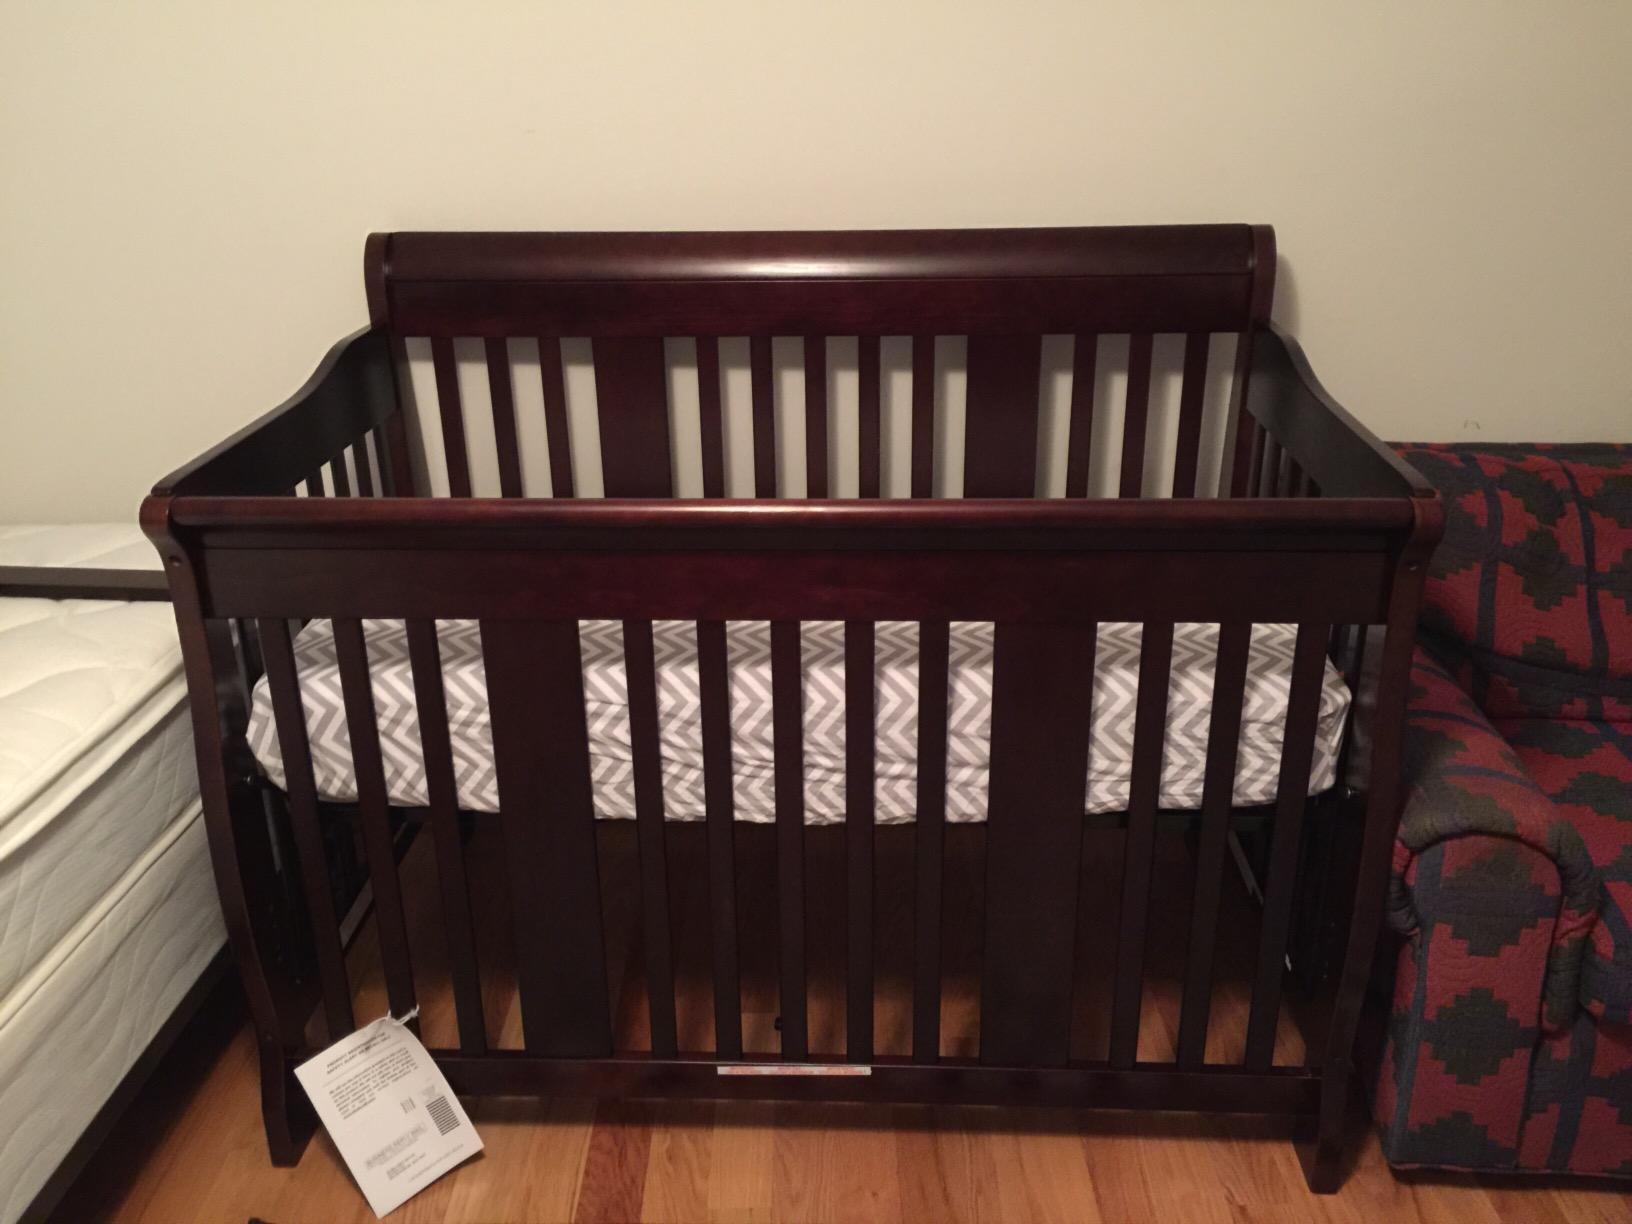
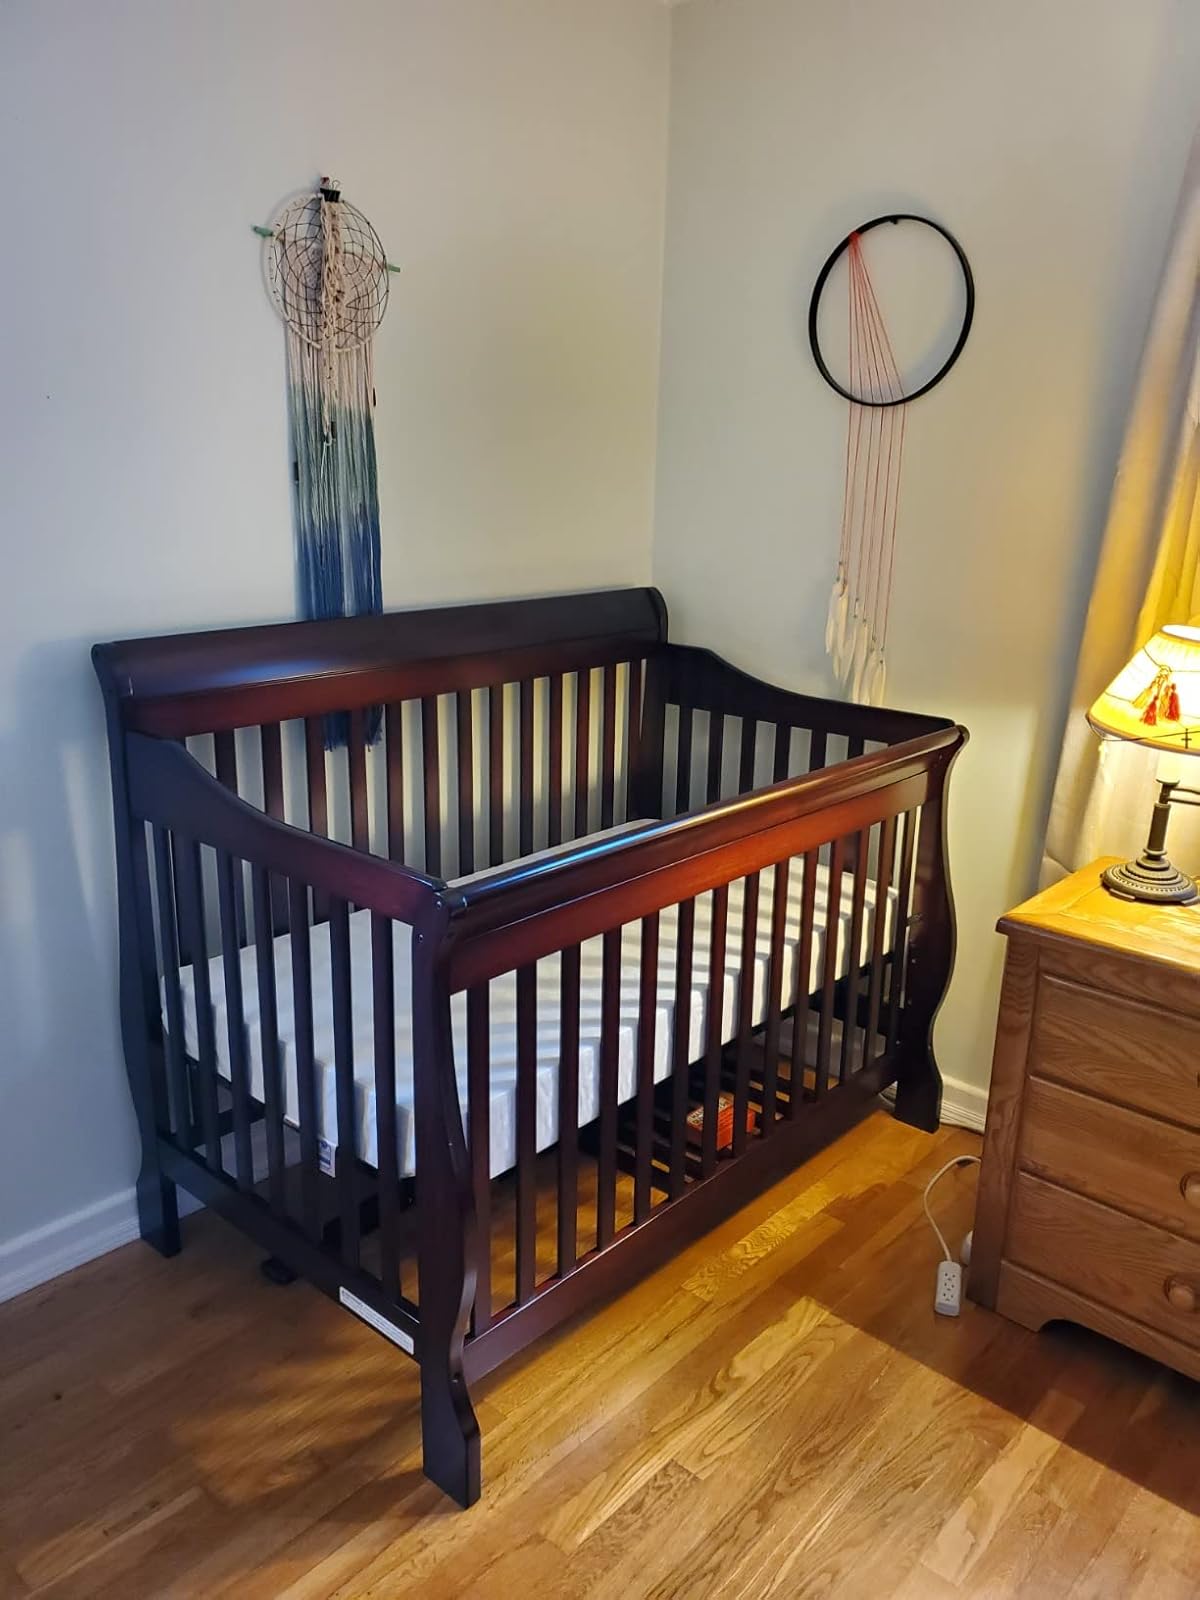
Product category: products_crib
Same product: no